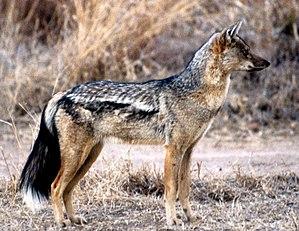
Canis est un genre de mammifères carnivores de la famille des canidés qui regroupe les chiens, les dingos, la plupart des loups, les coyotes et les chacals. Ils sont, comme tous les canidés, pourvu d'un excellent odorat. Leurs pupilles sont rondes.
Le Chacal à flancs rayés est une espèce de Carnivores du genre Canis, de la famille des Canidés.